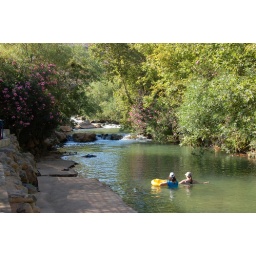
An important water source for Israel which rises in Lebanon. The river also divides Lebanon and the Golan Heights.